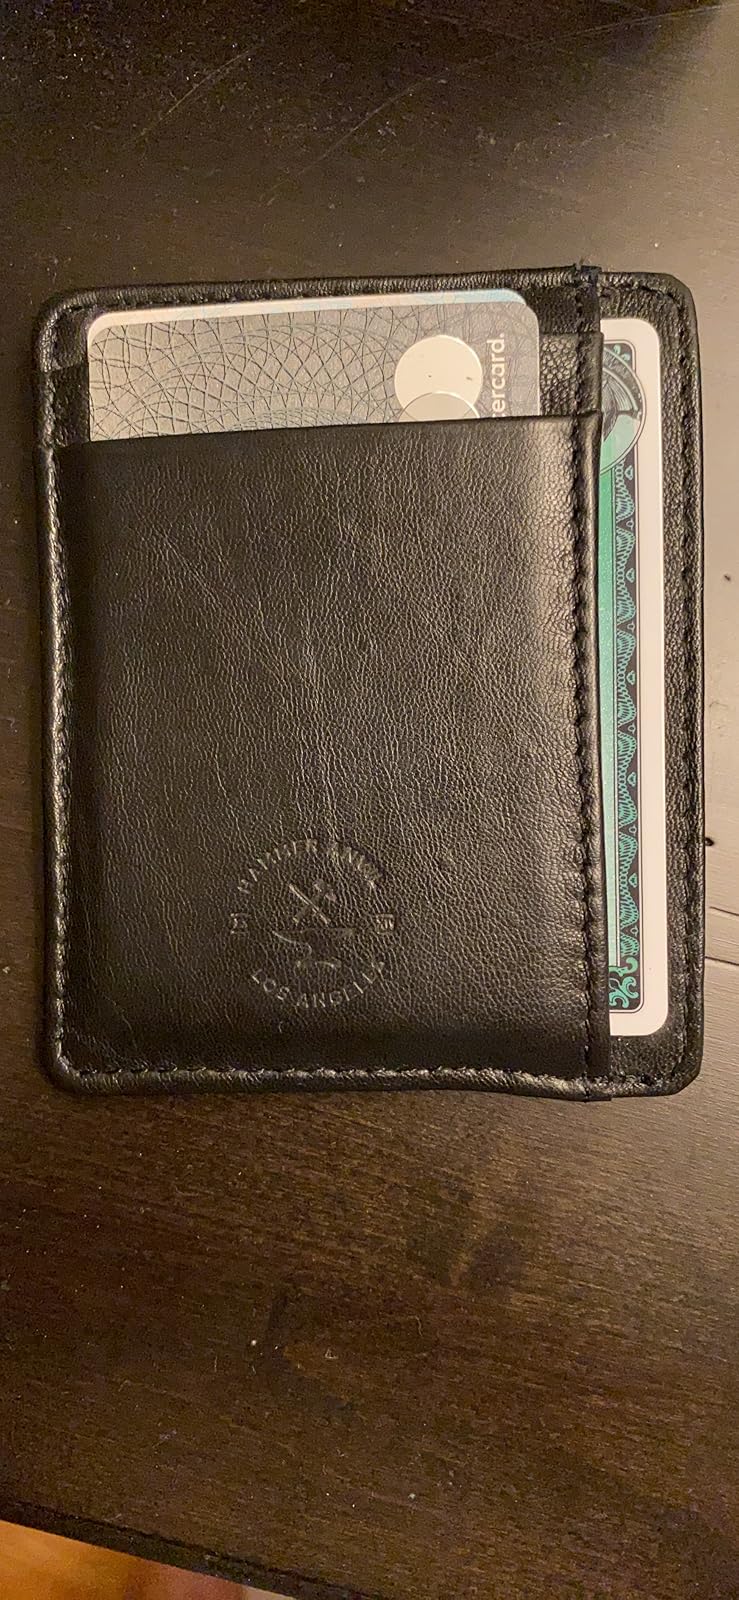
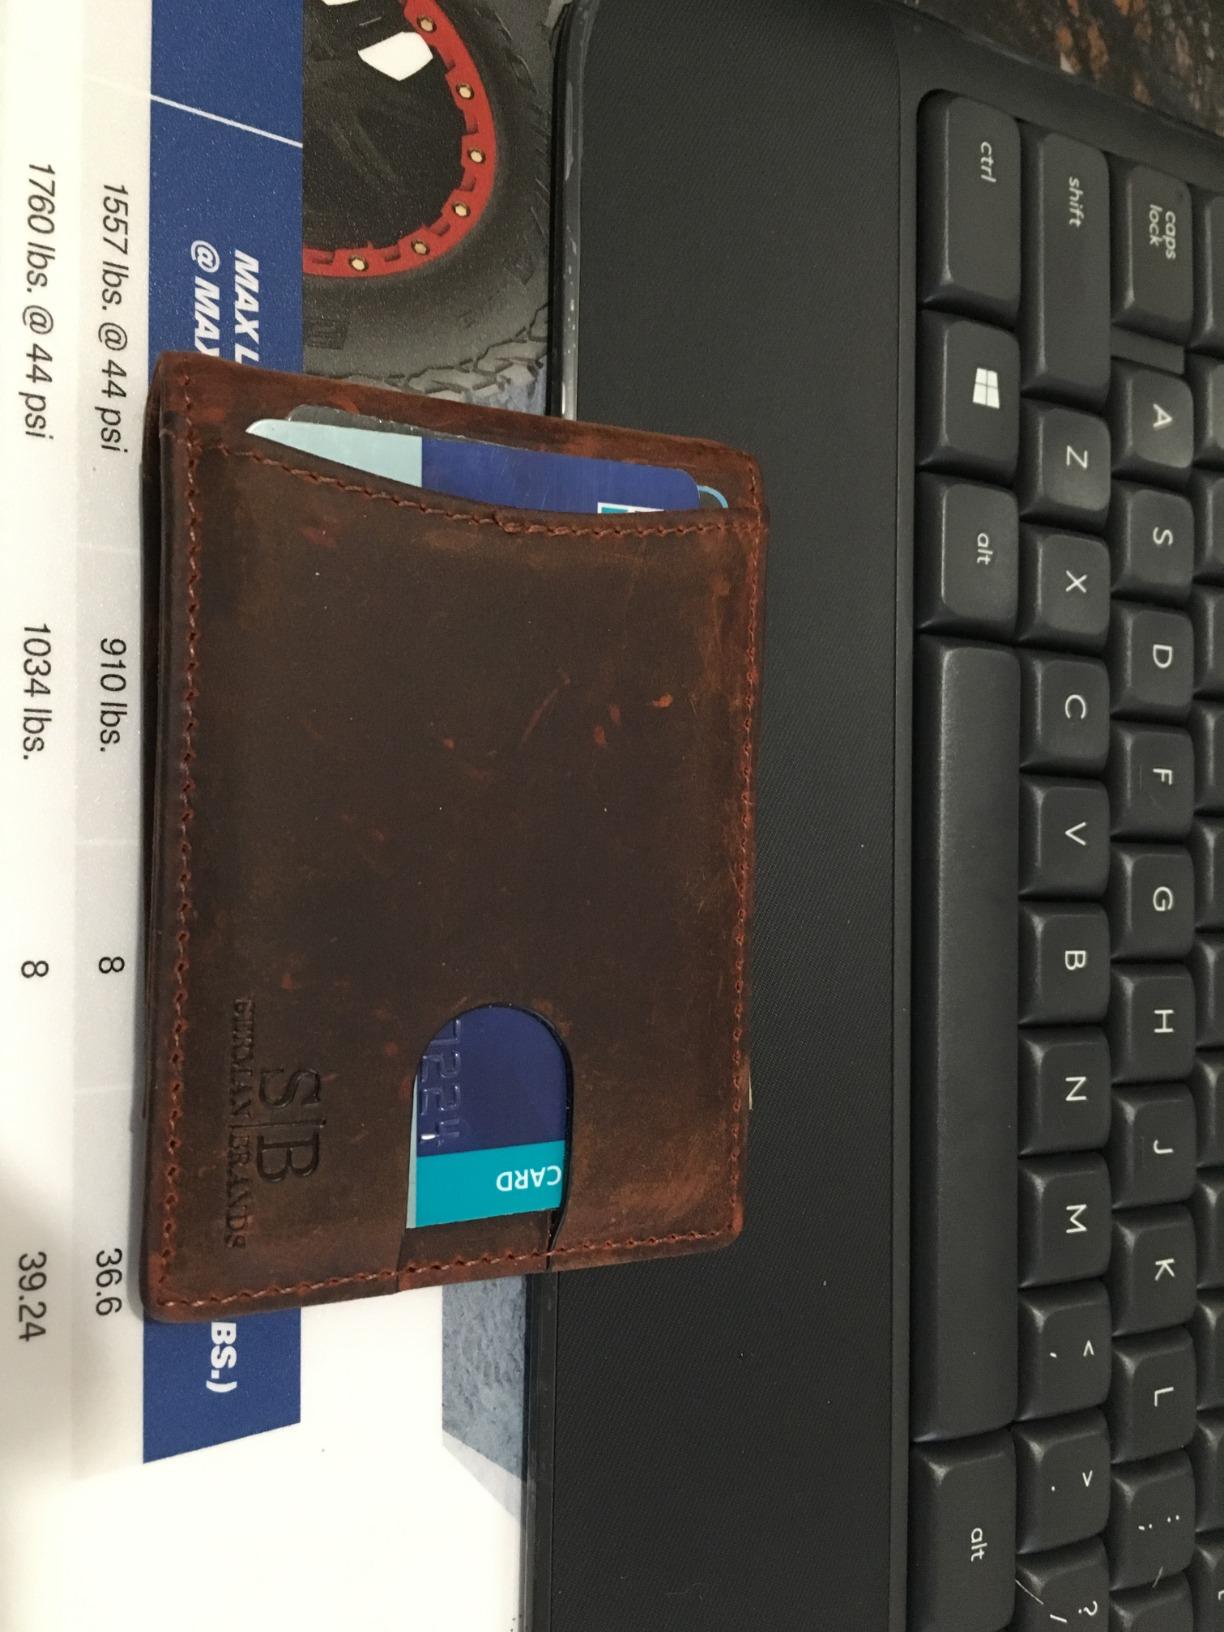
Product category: accessories_wallet
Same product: no